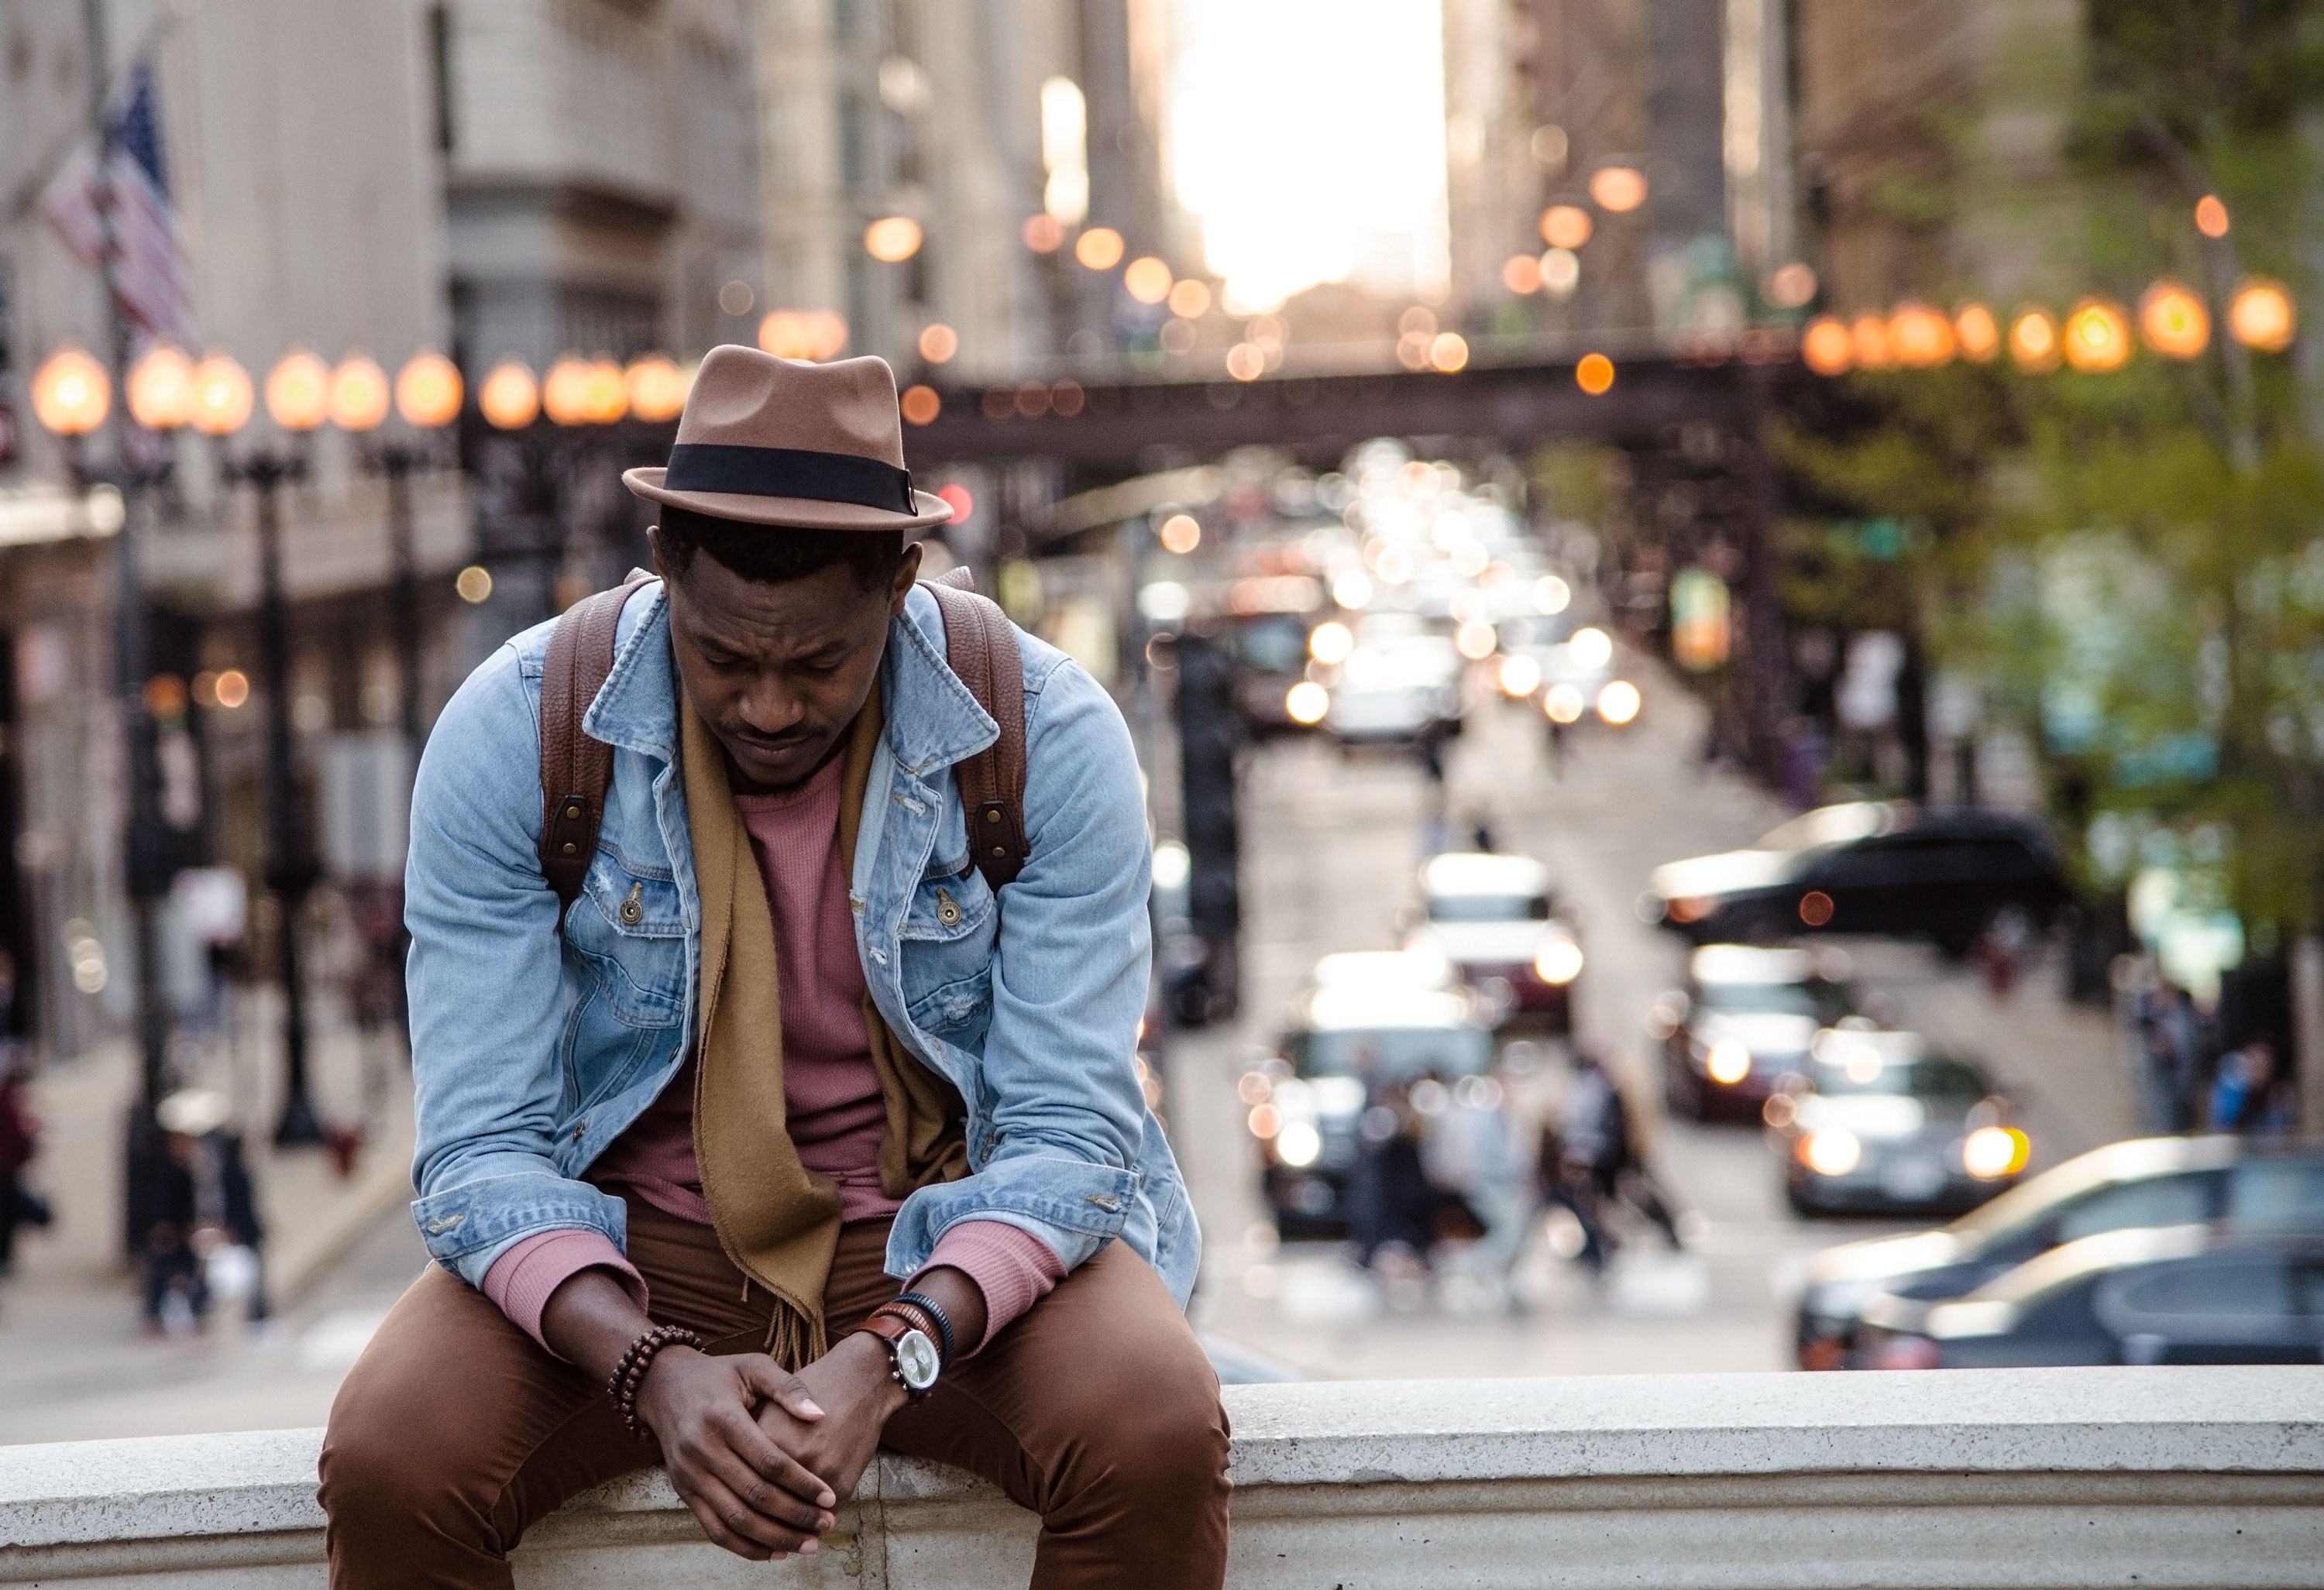
man, pedestrian, person, people, road, street, spring, fashion, infrastructure, photograph, snapshot, interaction